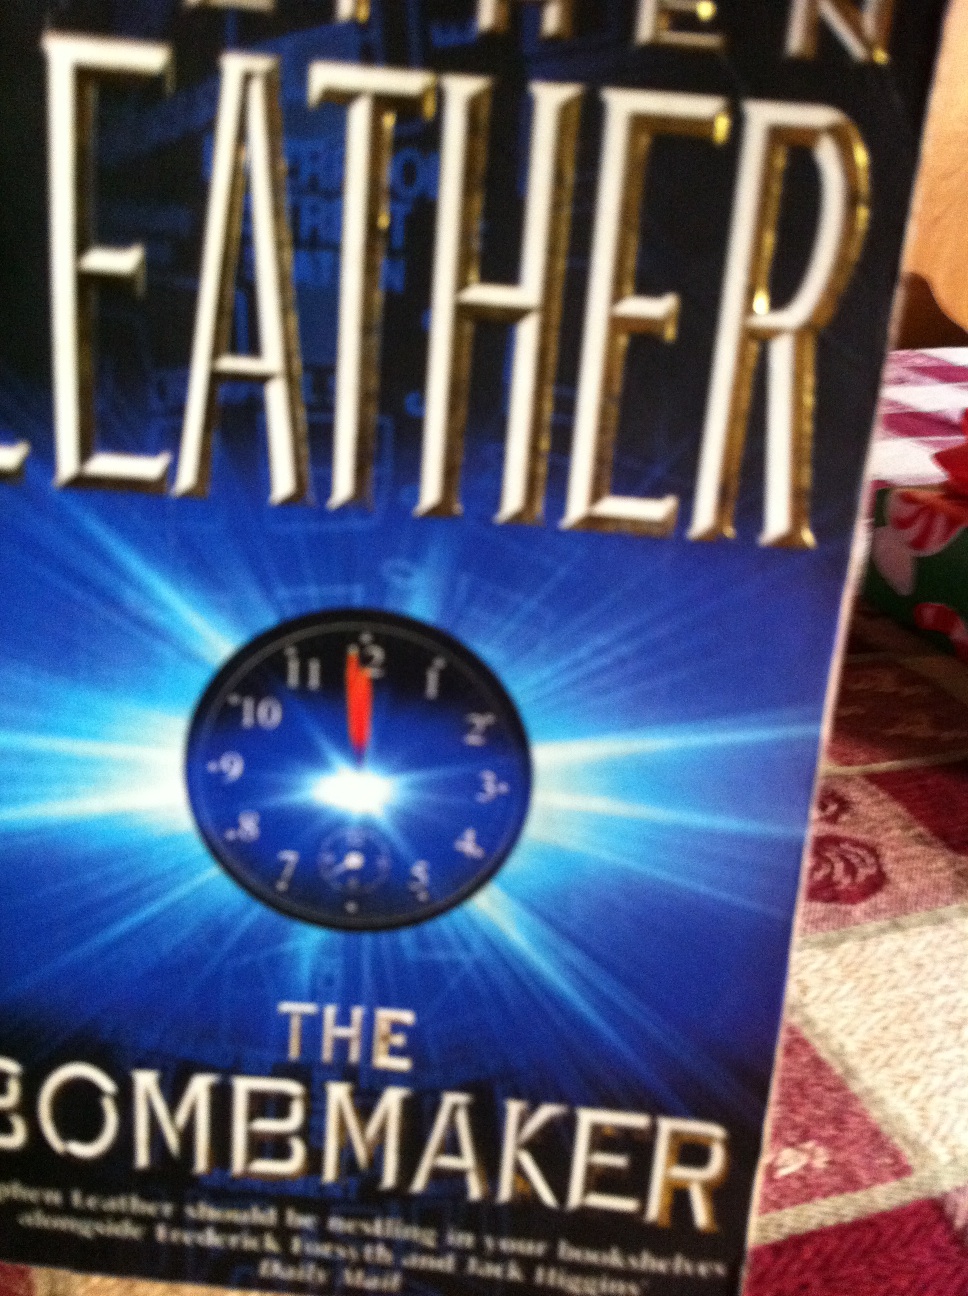Question: What is that book?
Answer: bombmaker